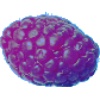
Label: Raspberry 1